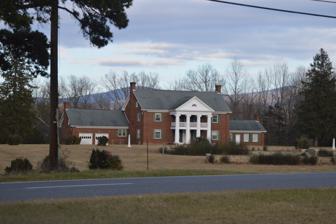
Building: Kite Mansion
Country: United States of America
Year built: 1948
Historic house in Virginia, United States United States historic place Kite Mansion U.S. National Register of Historic Places Virginia Landmarks Register Distant view of the house Show map of Virginia Show map of the United States Location 17271 Spotswood Trail , Elkton, Virginia Coordinates 38°24′11″N 78°36′15″W / 38.40306°N 78.60417°W / 38.40306; -78.60417 Area 5.8 acres (2.3 ha) Built 1948 ( 1948 ) Architect William Edgar Kite Architectural style Colonial Revival NRHP reference No. 07000049 VLR No. 082-5408 Significant dates Added to NRHP February 13, 2007 Designated VLR September 6, 2006 The Kite Mansion , also known as the Kite House, is a historic home located in Elkton , Rockingham County, Virginia . It was built in 1948, and consists of a two-story, five-bay, central-passage plan main block with flanking one-story wings in the Colonial Revival style.  It is constructed of concrete block and clad in running bond brick.  The front facade features a Classical Revival style, pedimented, two-story portico .  Also on the property is a contributing greenhouse. It was listed on the National Register of Historic Places in 2007. References